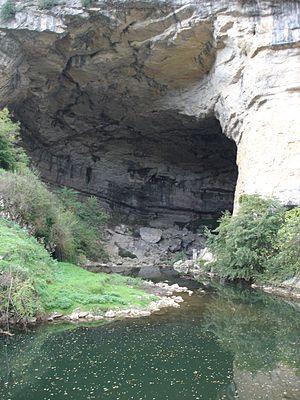
Le massif du Plantaurel est un massif des Pyrénées et une région naturelle française, marquée par un relief de plis calcaires entaillés par des cluses, comprise presque exclusivement dans le département de l'Ariège, en région Occitanie. Le Plantaurel s'étend tout en longueur du département de l'Ariège, parallèlement à la haute ligne de crête des Pyrénées. Il culmine à son plus haut niveau à 1 011 m, au pic de l'Aspre, sur la commune de Soula, mais son altitude moyenne est comprise entre 400 et 800 m.
On parle de perte lorsqu'un cours d'eau disparaît, totalement ou partiellement, par infiltration ou dans un gouffre. Le mot s'applique au phénomène, et au lieu où il se produit. C'est un phénomène localisé, tout ou partie du cours d'eau devient alors souterrain. Dans la plupart des cas il s'agit d'un phénomène karstique.